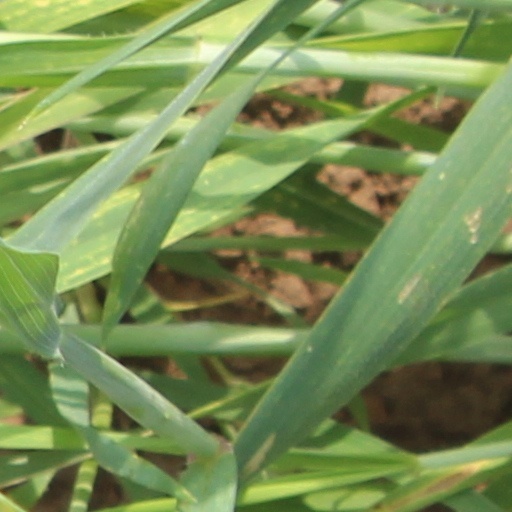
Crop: wheat